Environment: real
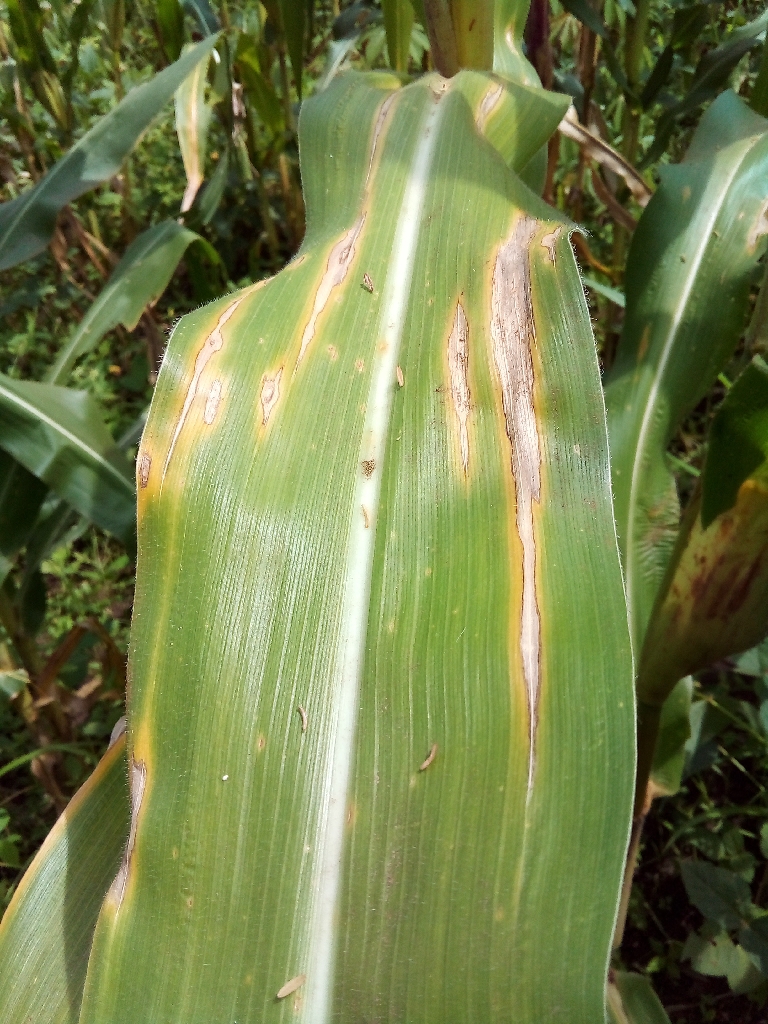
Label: northern_corn_leaf_blight